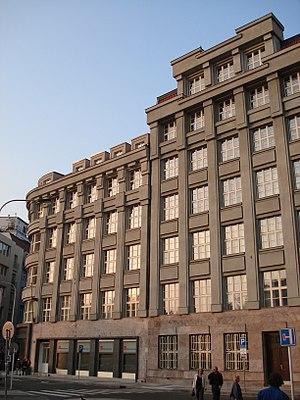
Prague, Palais Skoda, 1926, architecte Pavel Janak // depuis 2006, batiment administratif de la Mairie de Prague Camera location50°
Pavel Janák est un architecte et un urbaniste tchèque, théoricien du rondocubisme.